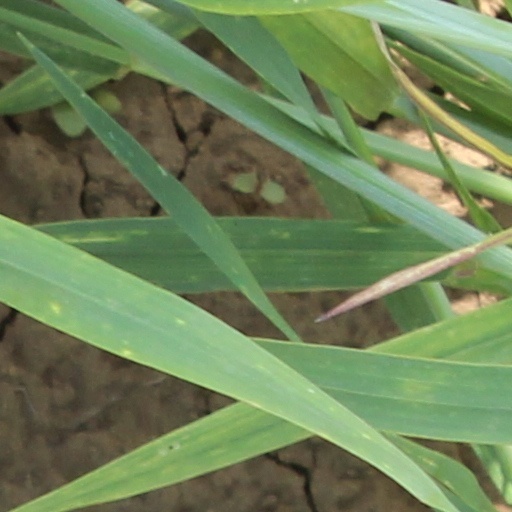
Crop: wheat